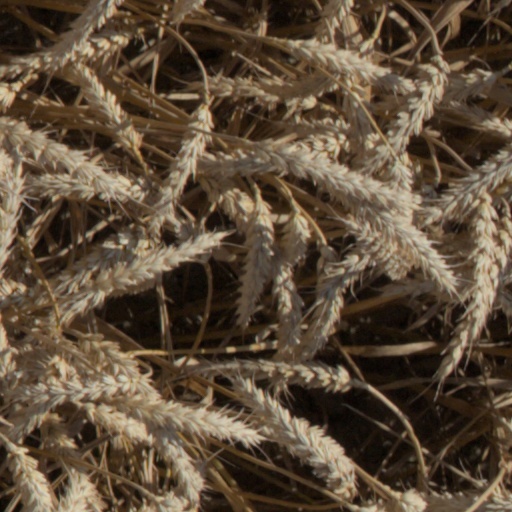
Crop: wheat